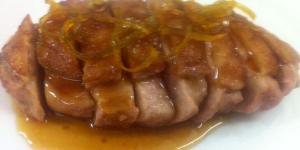
magret de pato a la naranja